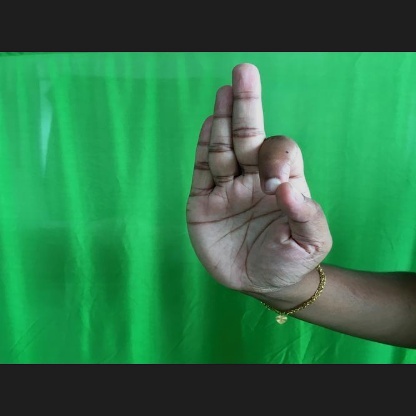
Mudra: Aralam